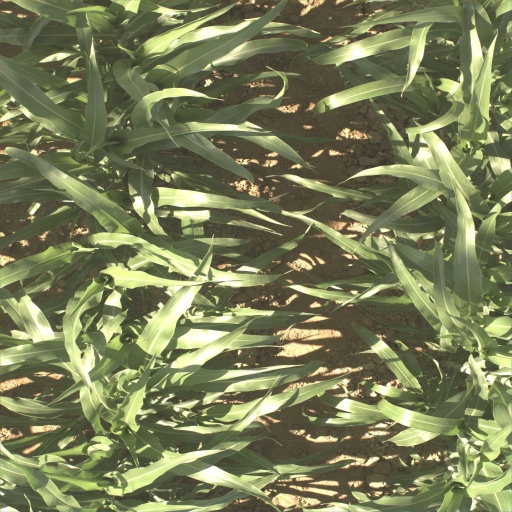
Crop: sorghum